List of birds of Rocky Mountain National Park

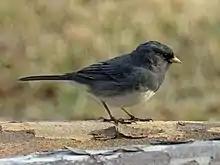
A dark-eyed junco

Larks are small terrestrial birds with often extravagant songs and display flights. Most larks are fairly dull in appearance. Their food is insects and seeds.